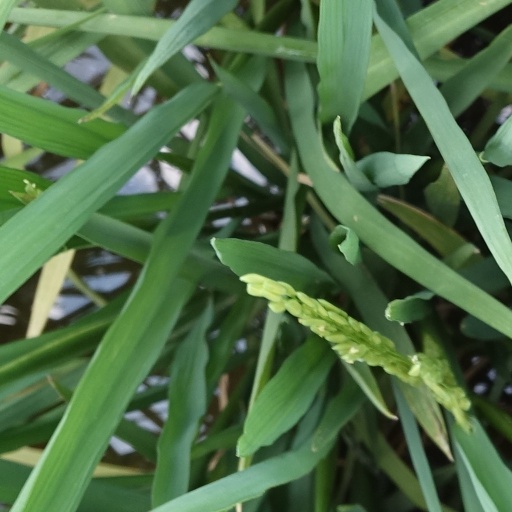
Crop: rice